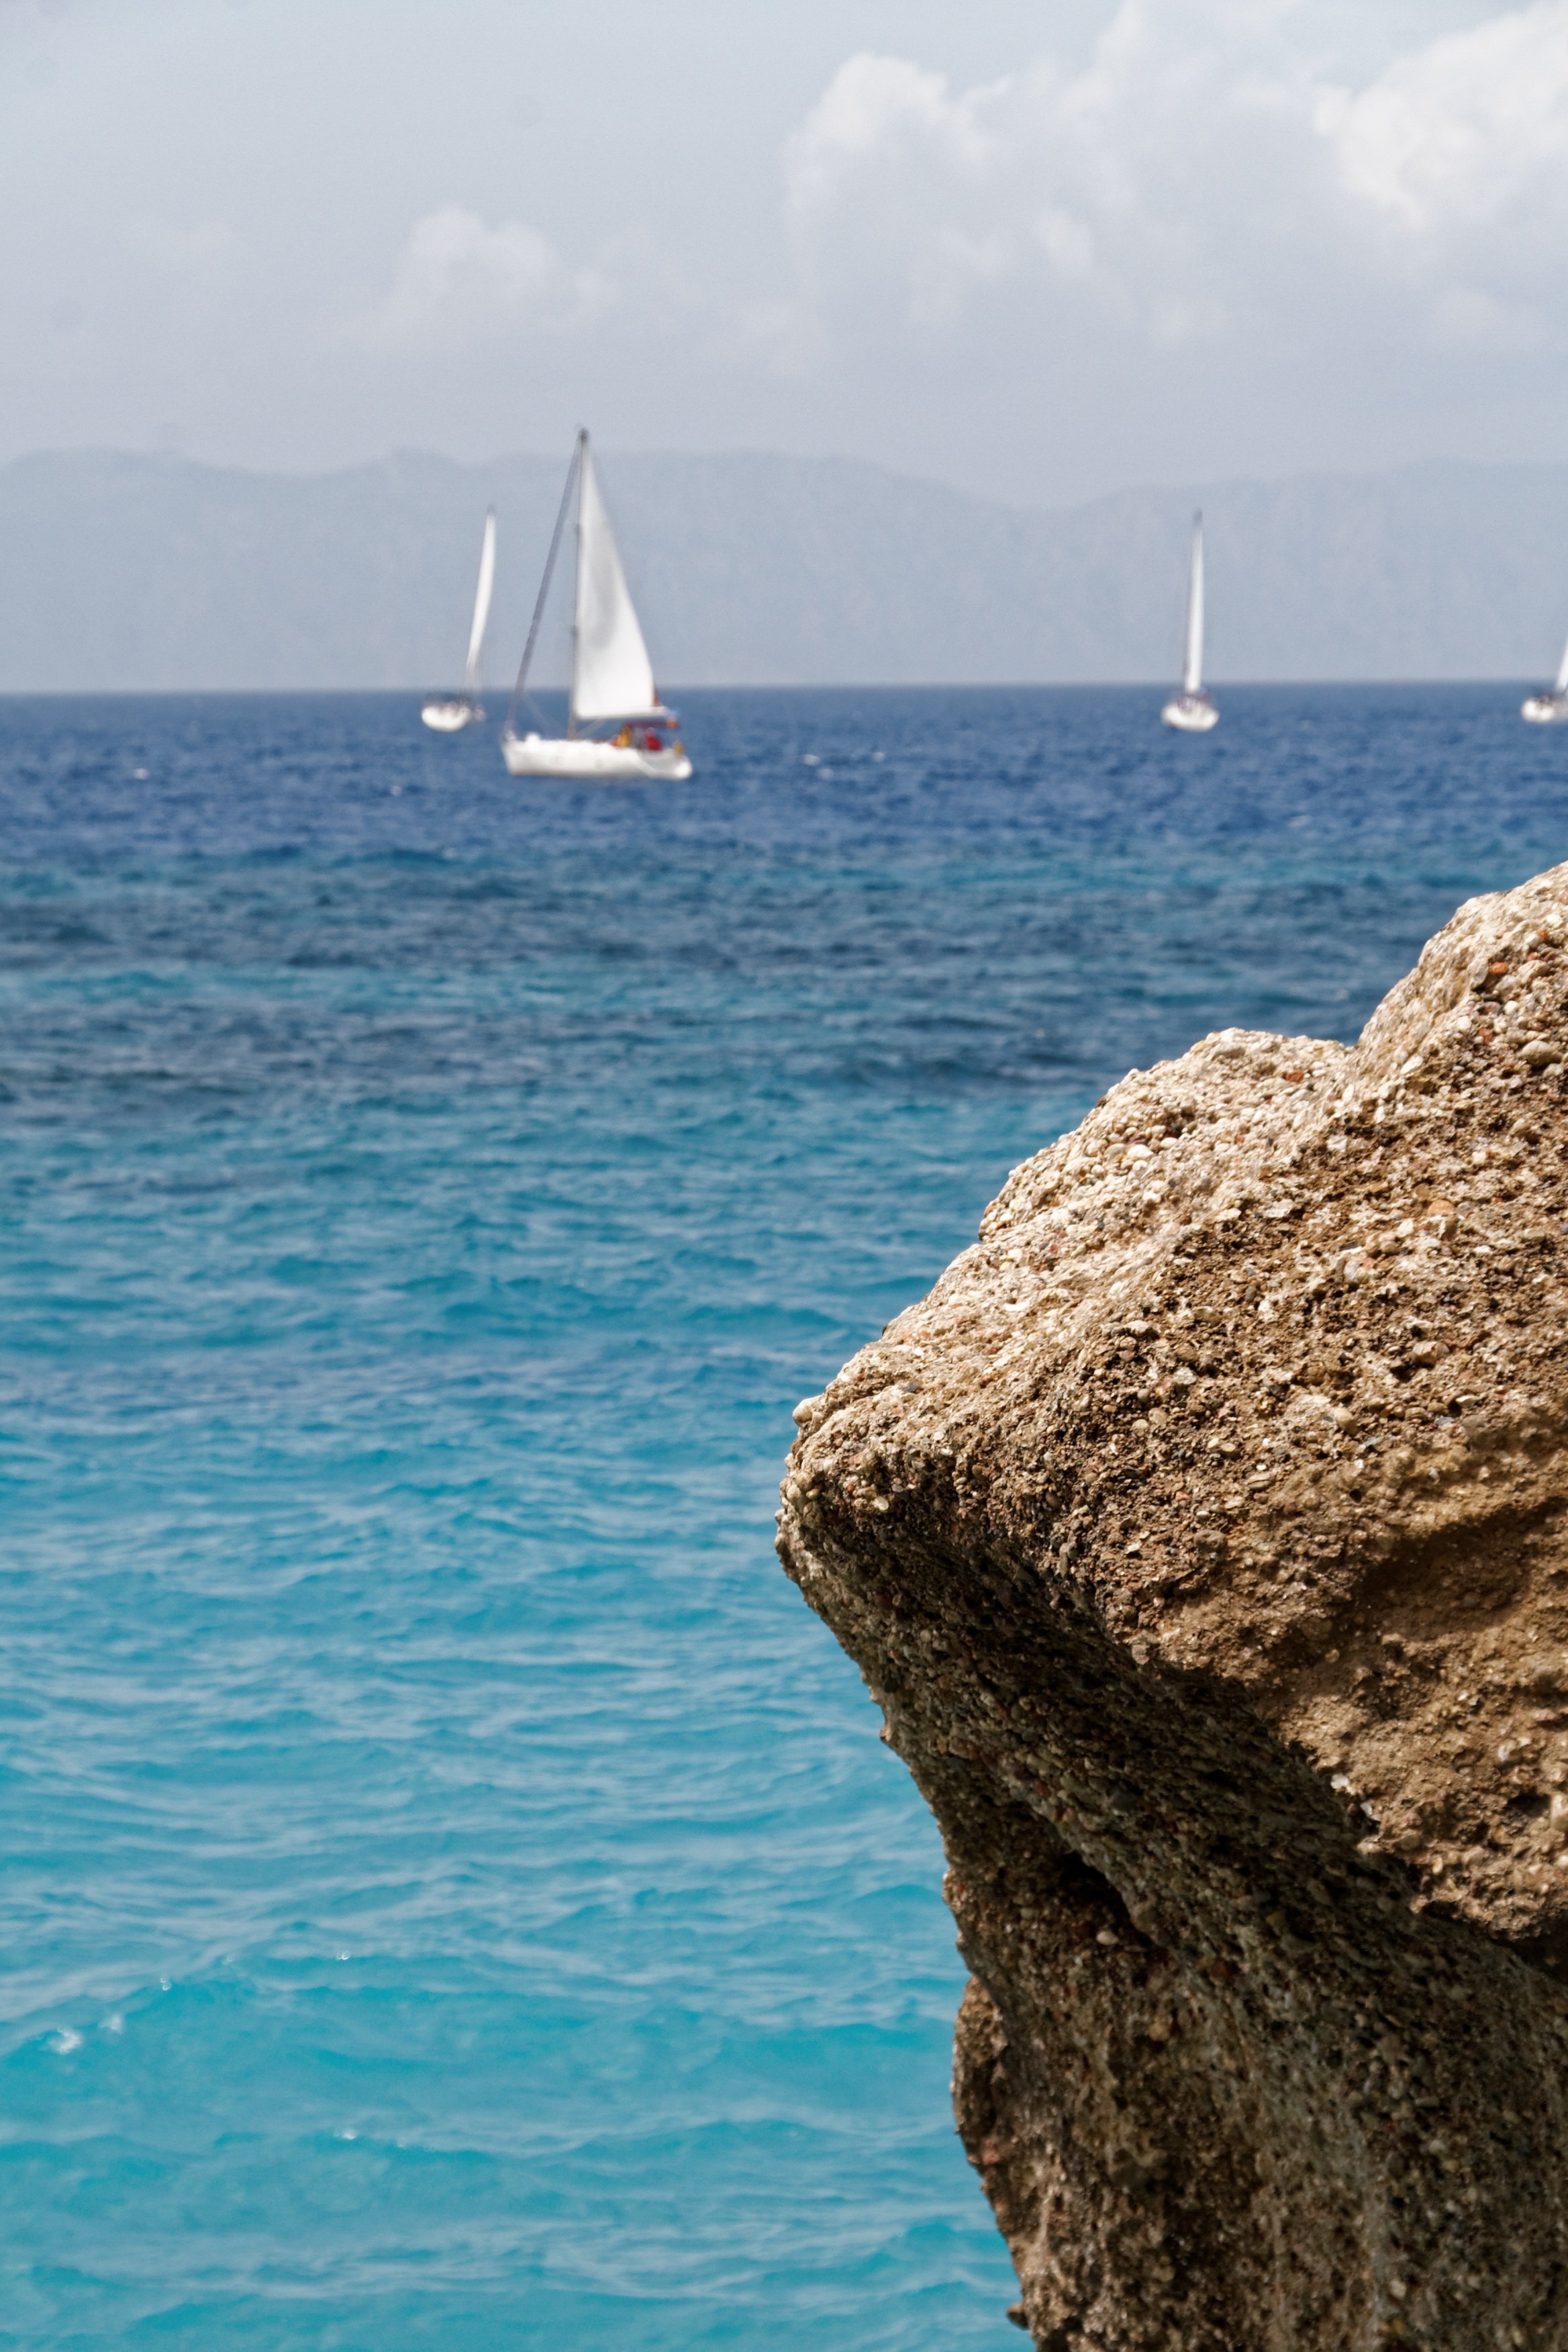
sea, coast, water, rock, ocean, horizon, sky, boat, shore, wave, stone, boot, vehicle, tower, sailing, bay, sailboat, sail, greece, sailing boat, cape, rhodes